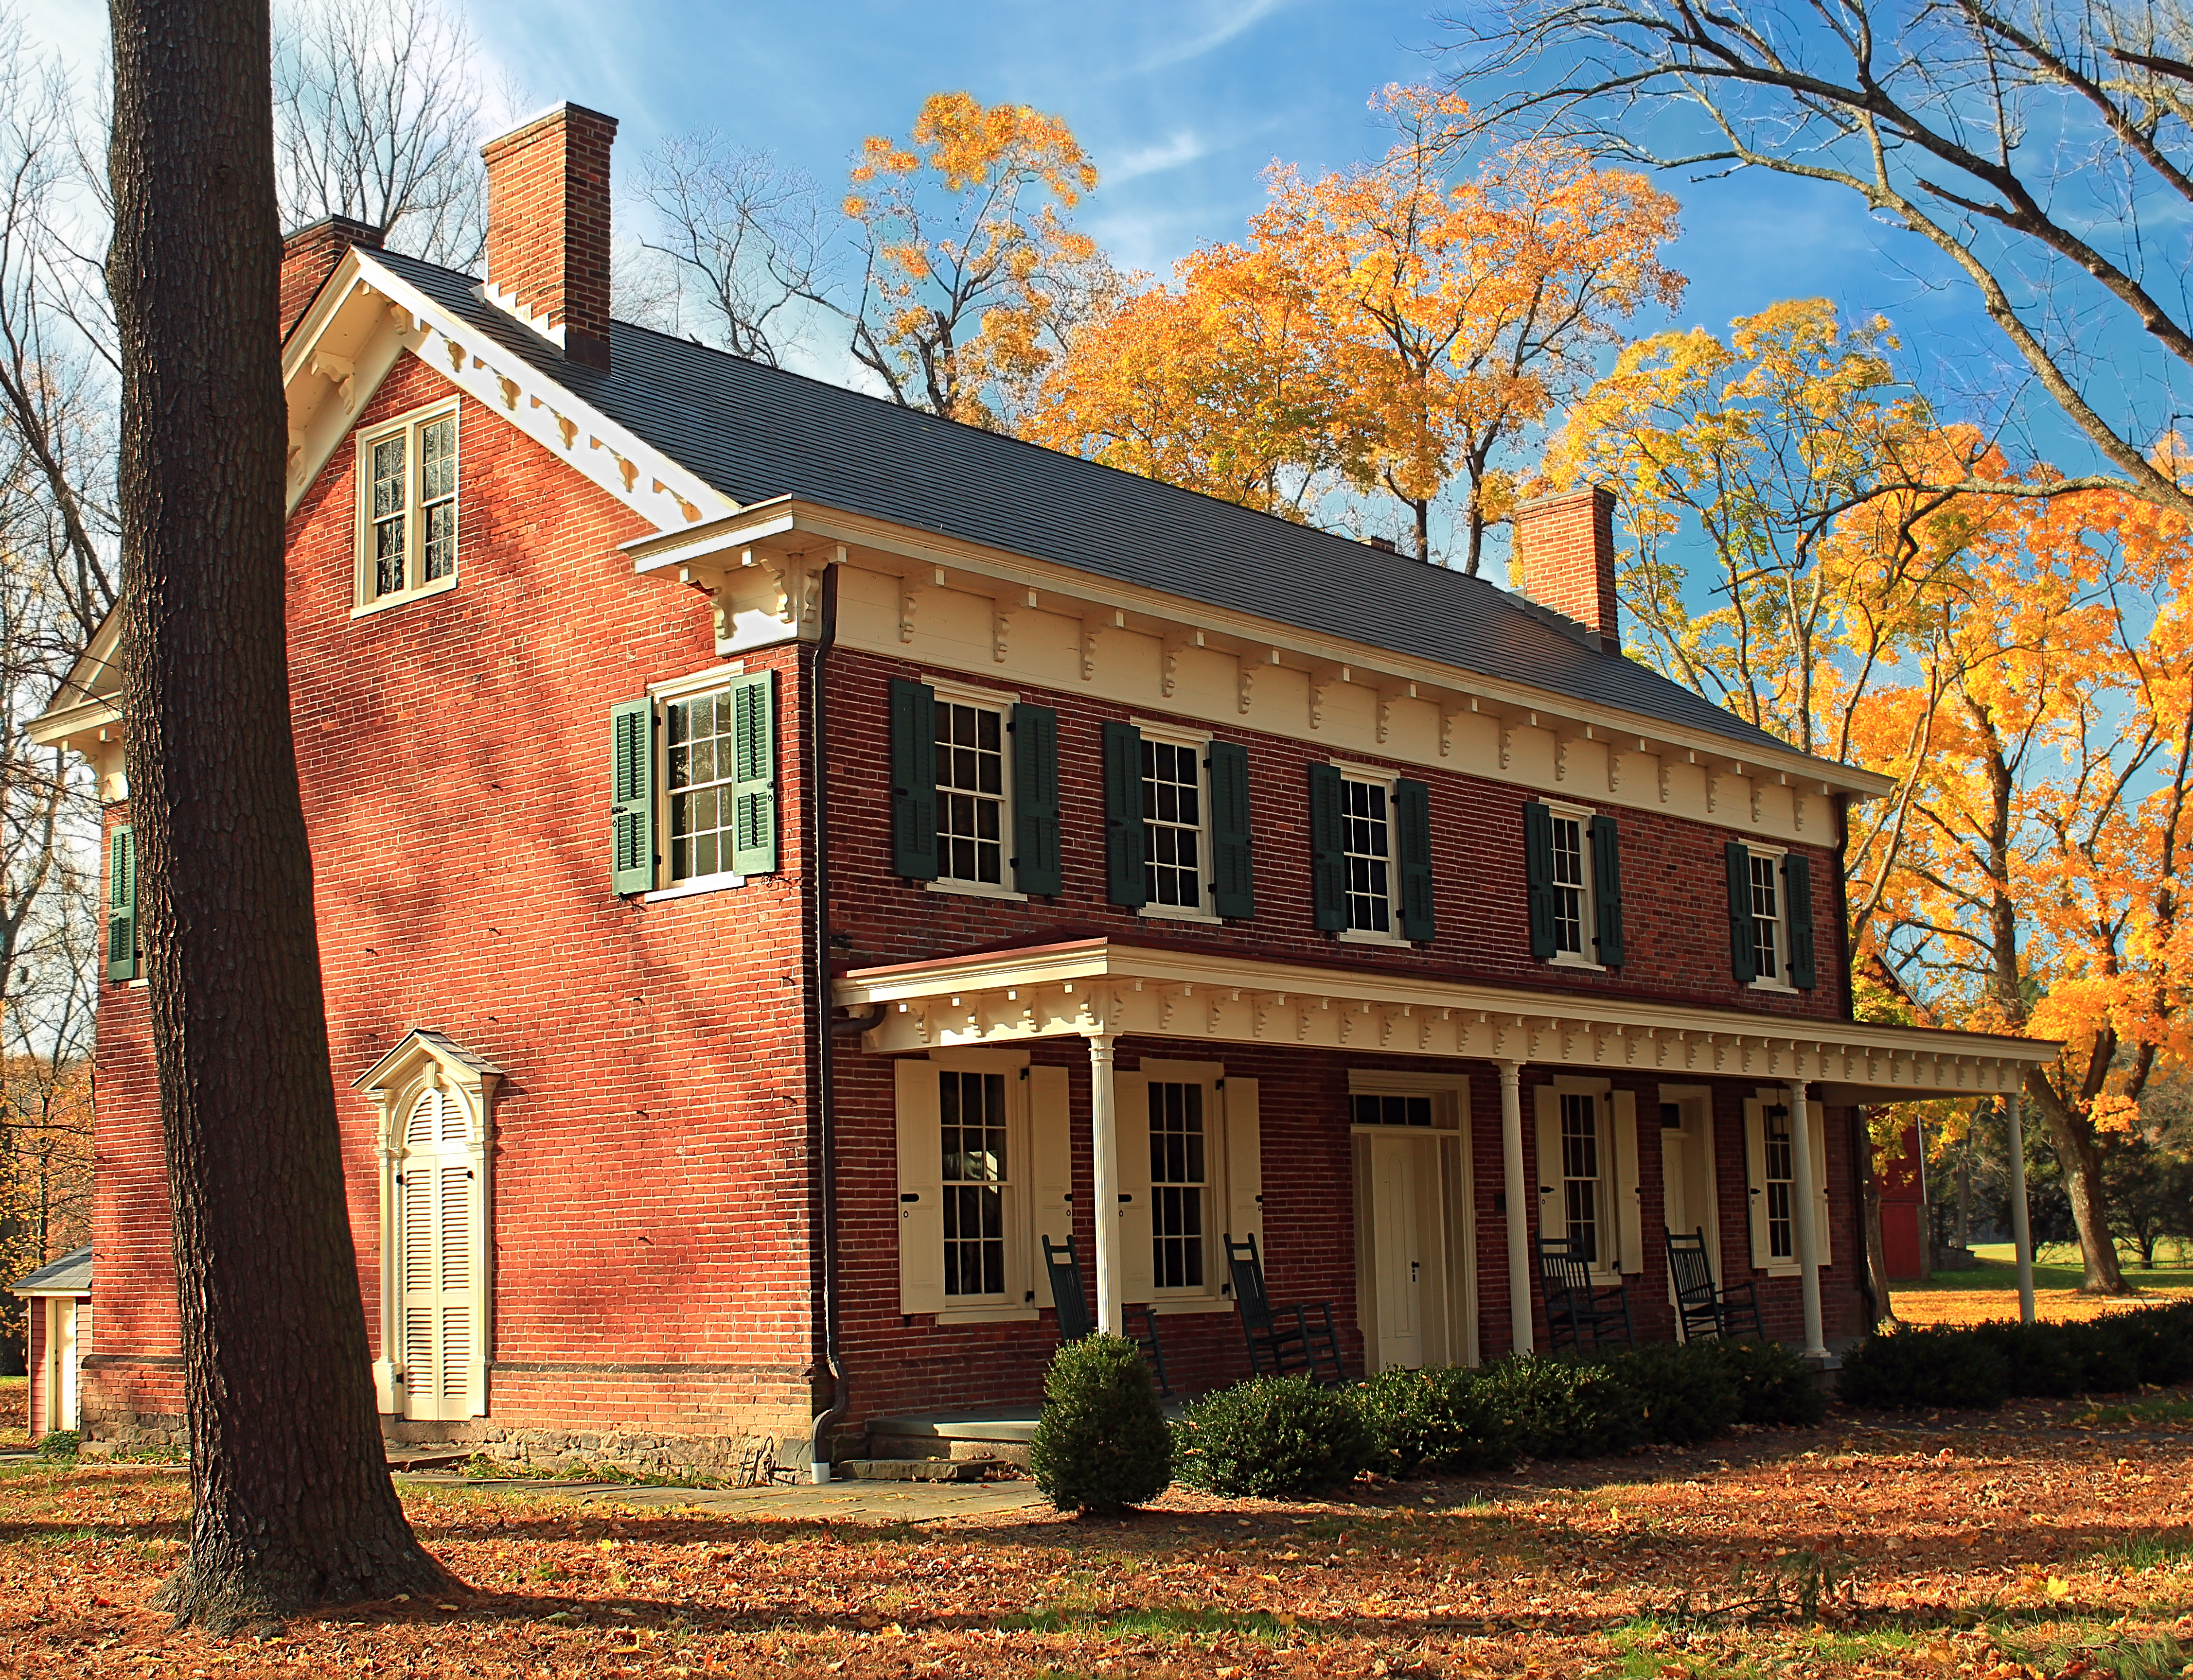
architecture, house, building, home, cottage, autumn, facade, property, creativecommons, farmhouse, pennsylvania, buckscounty, tinicumtownship, tinicumpark, tinicumcountypark, johnstoverhouse, erwinstoverhouse, estate, neighbourhood, manor house, rural area, residential area